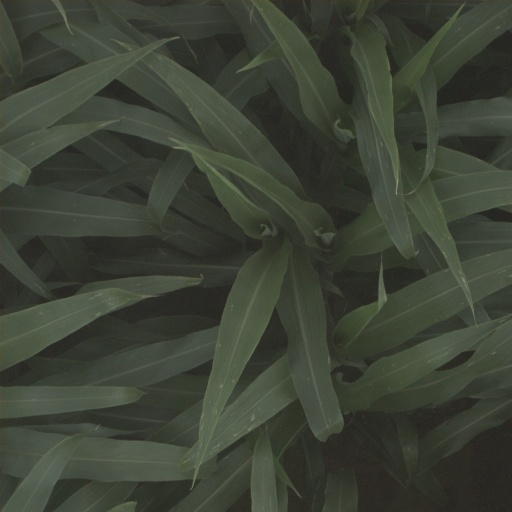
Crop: sorghum